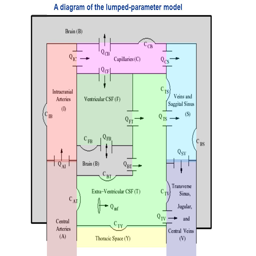
a diagram of the lumped - parameter model